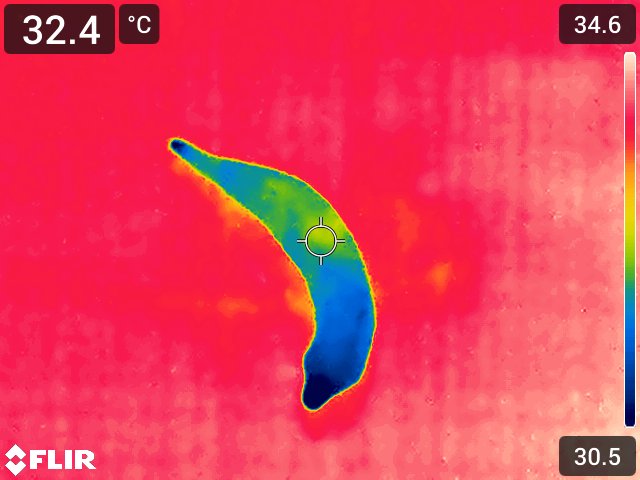
Maturity: adequate_matured